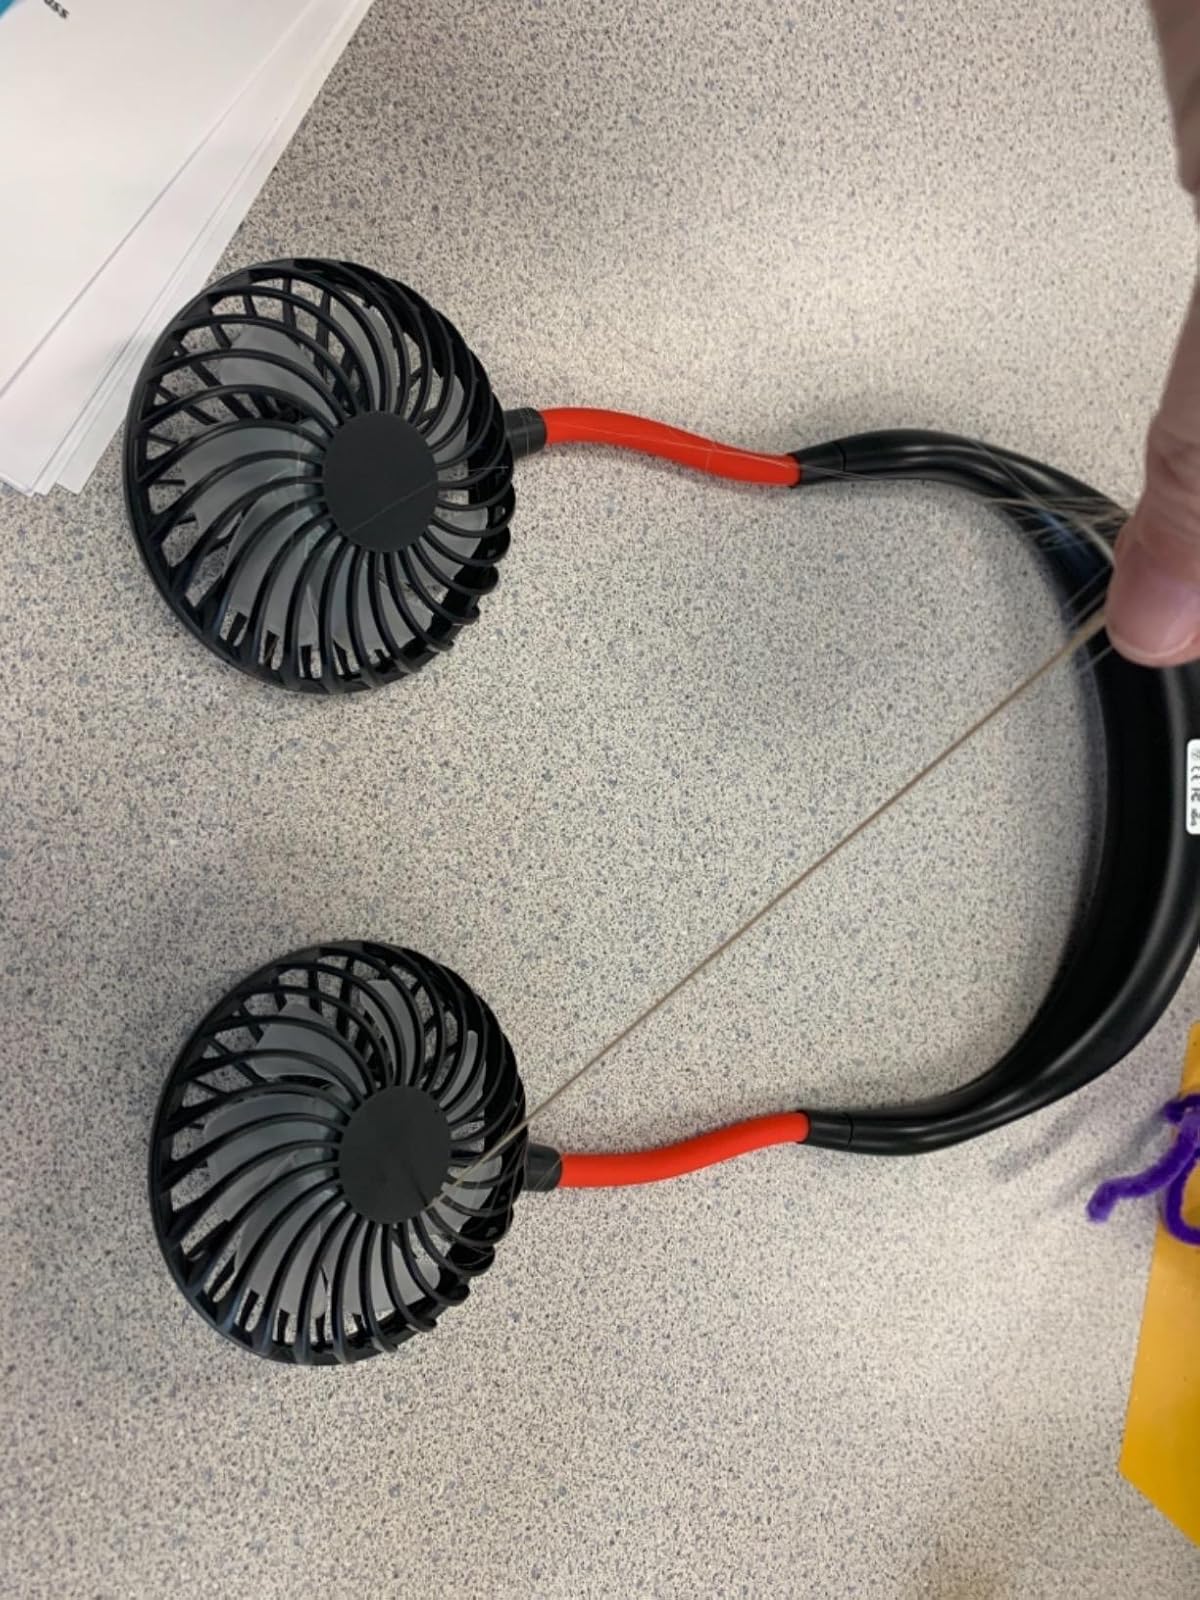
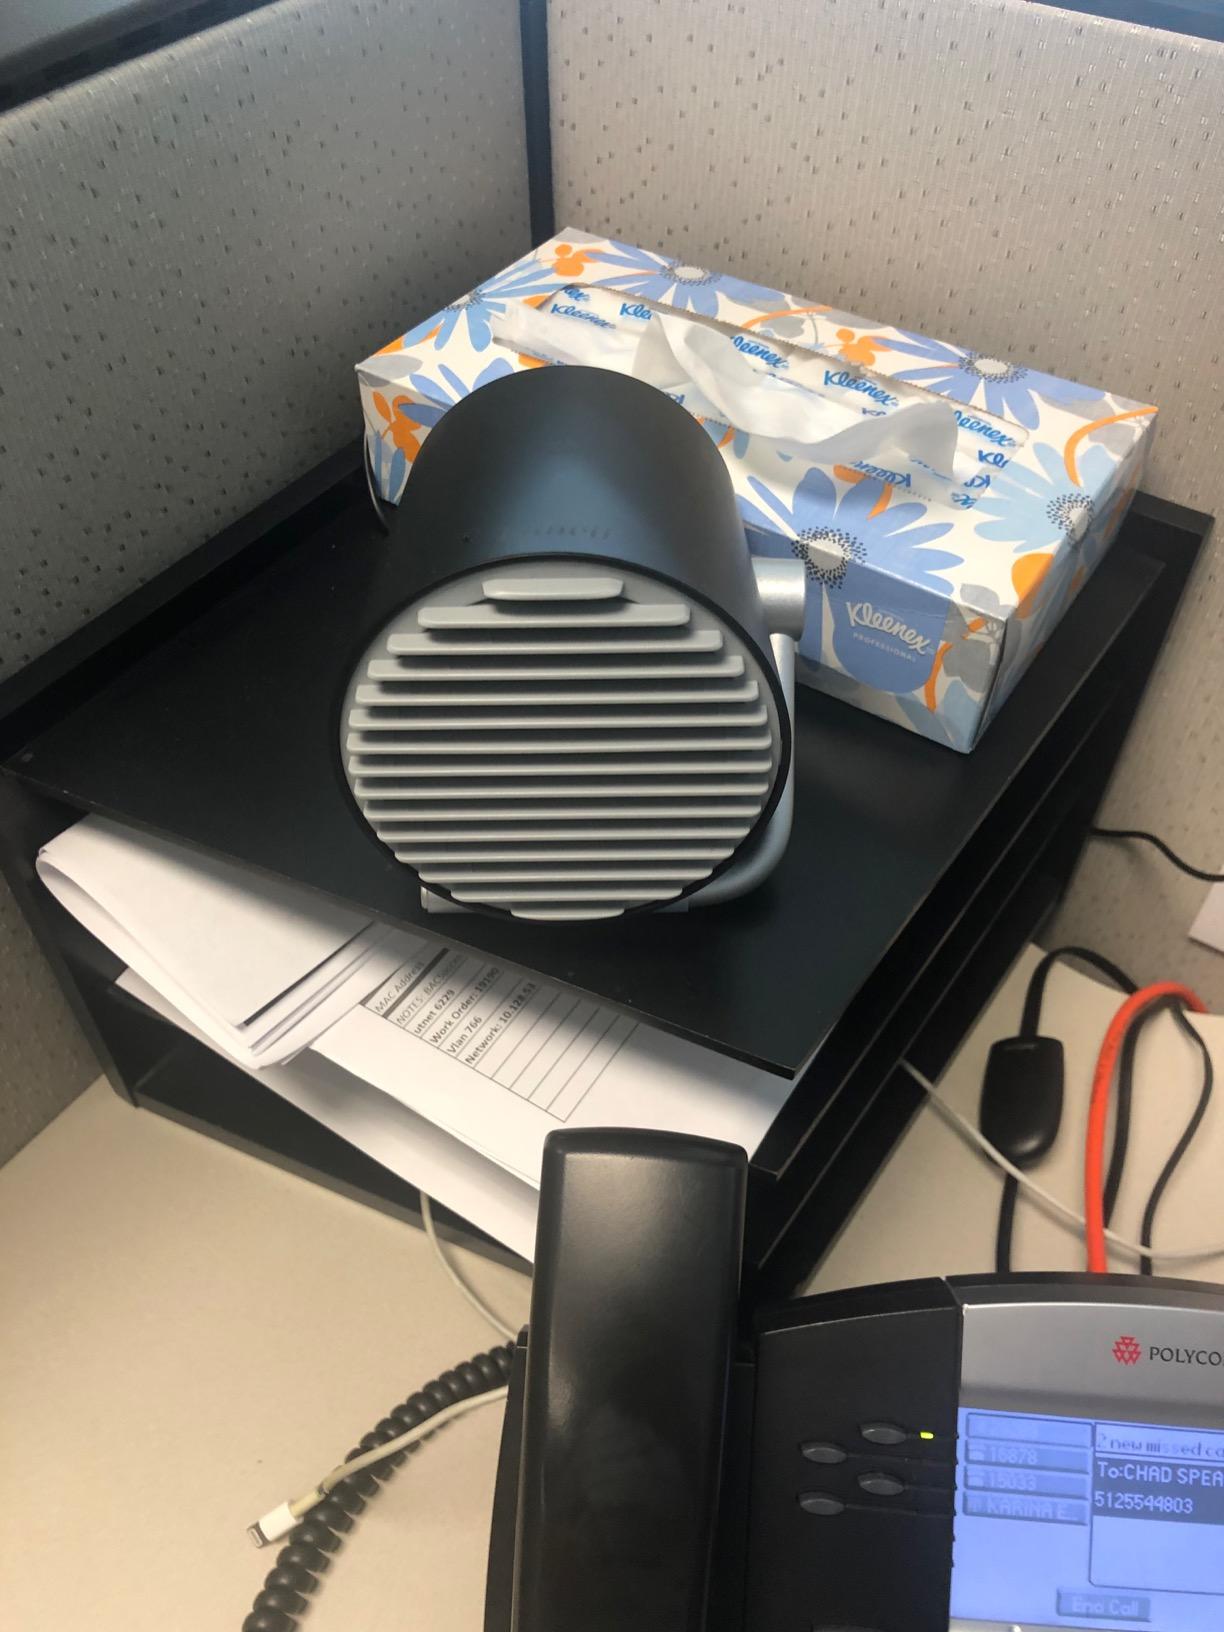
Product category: fan
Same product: no